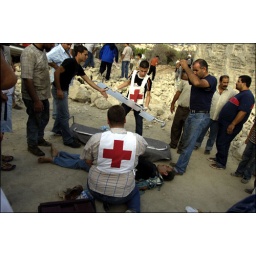
An accident on the coast road in Lebanon